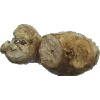
Label: ginger_root